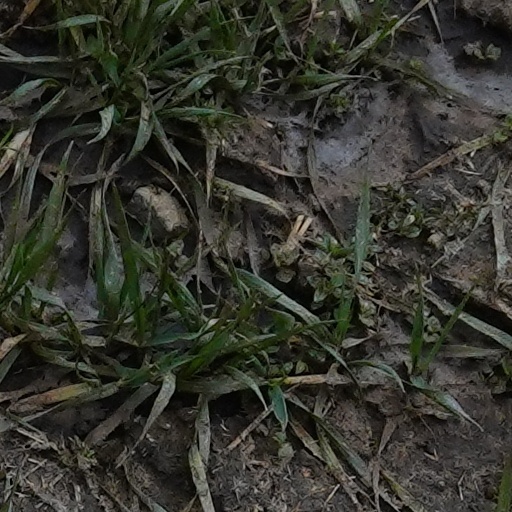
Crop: wheat